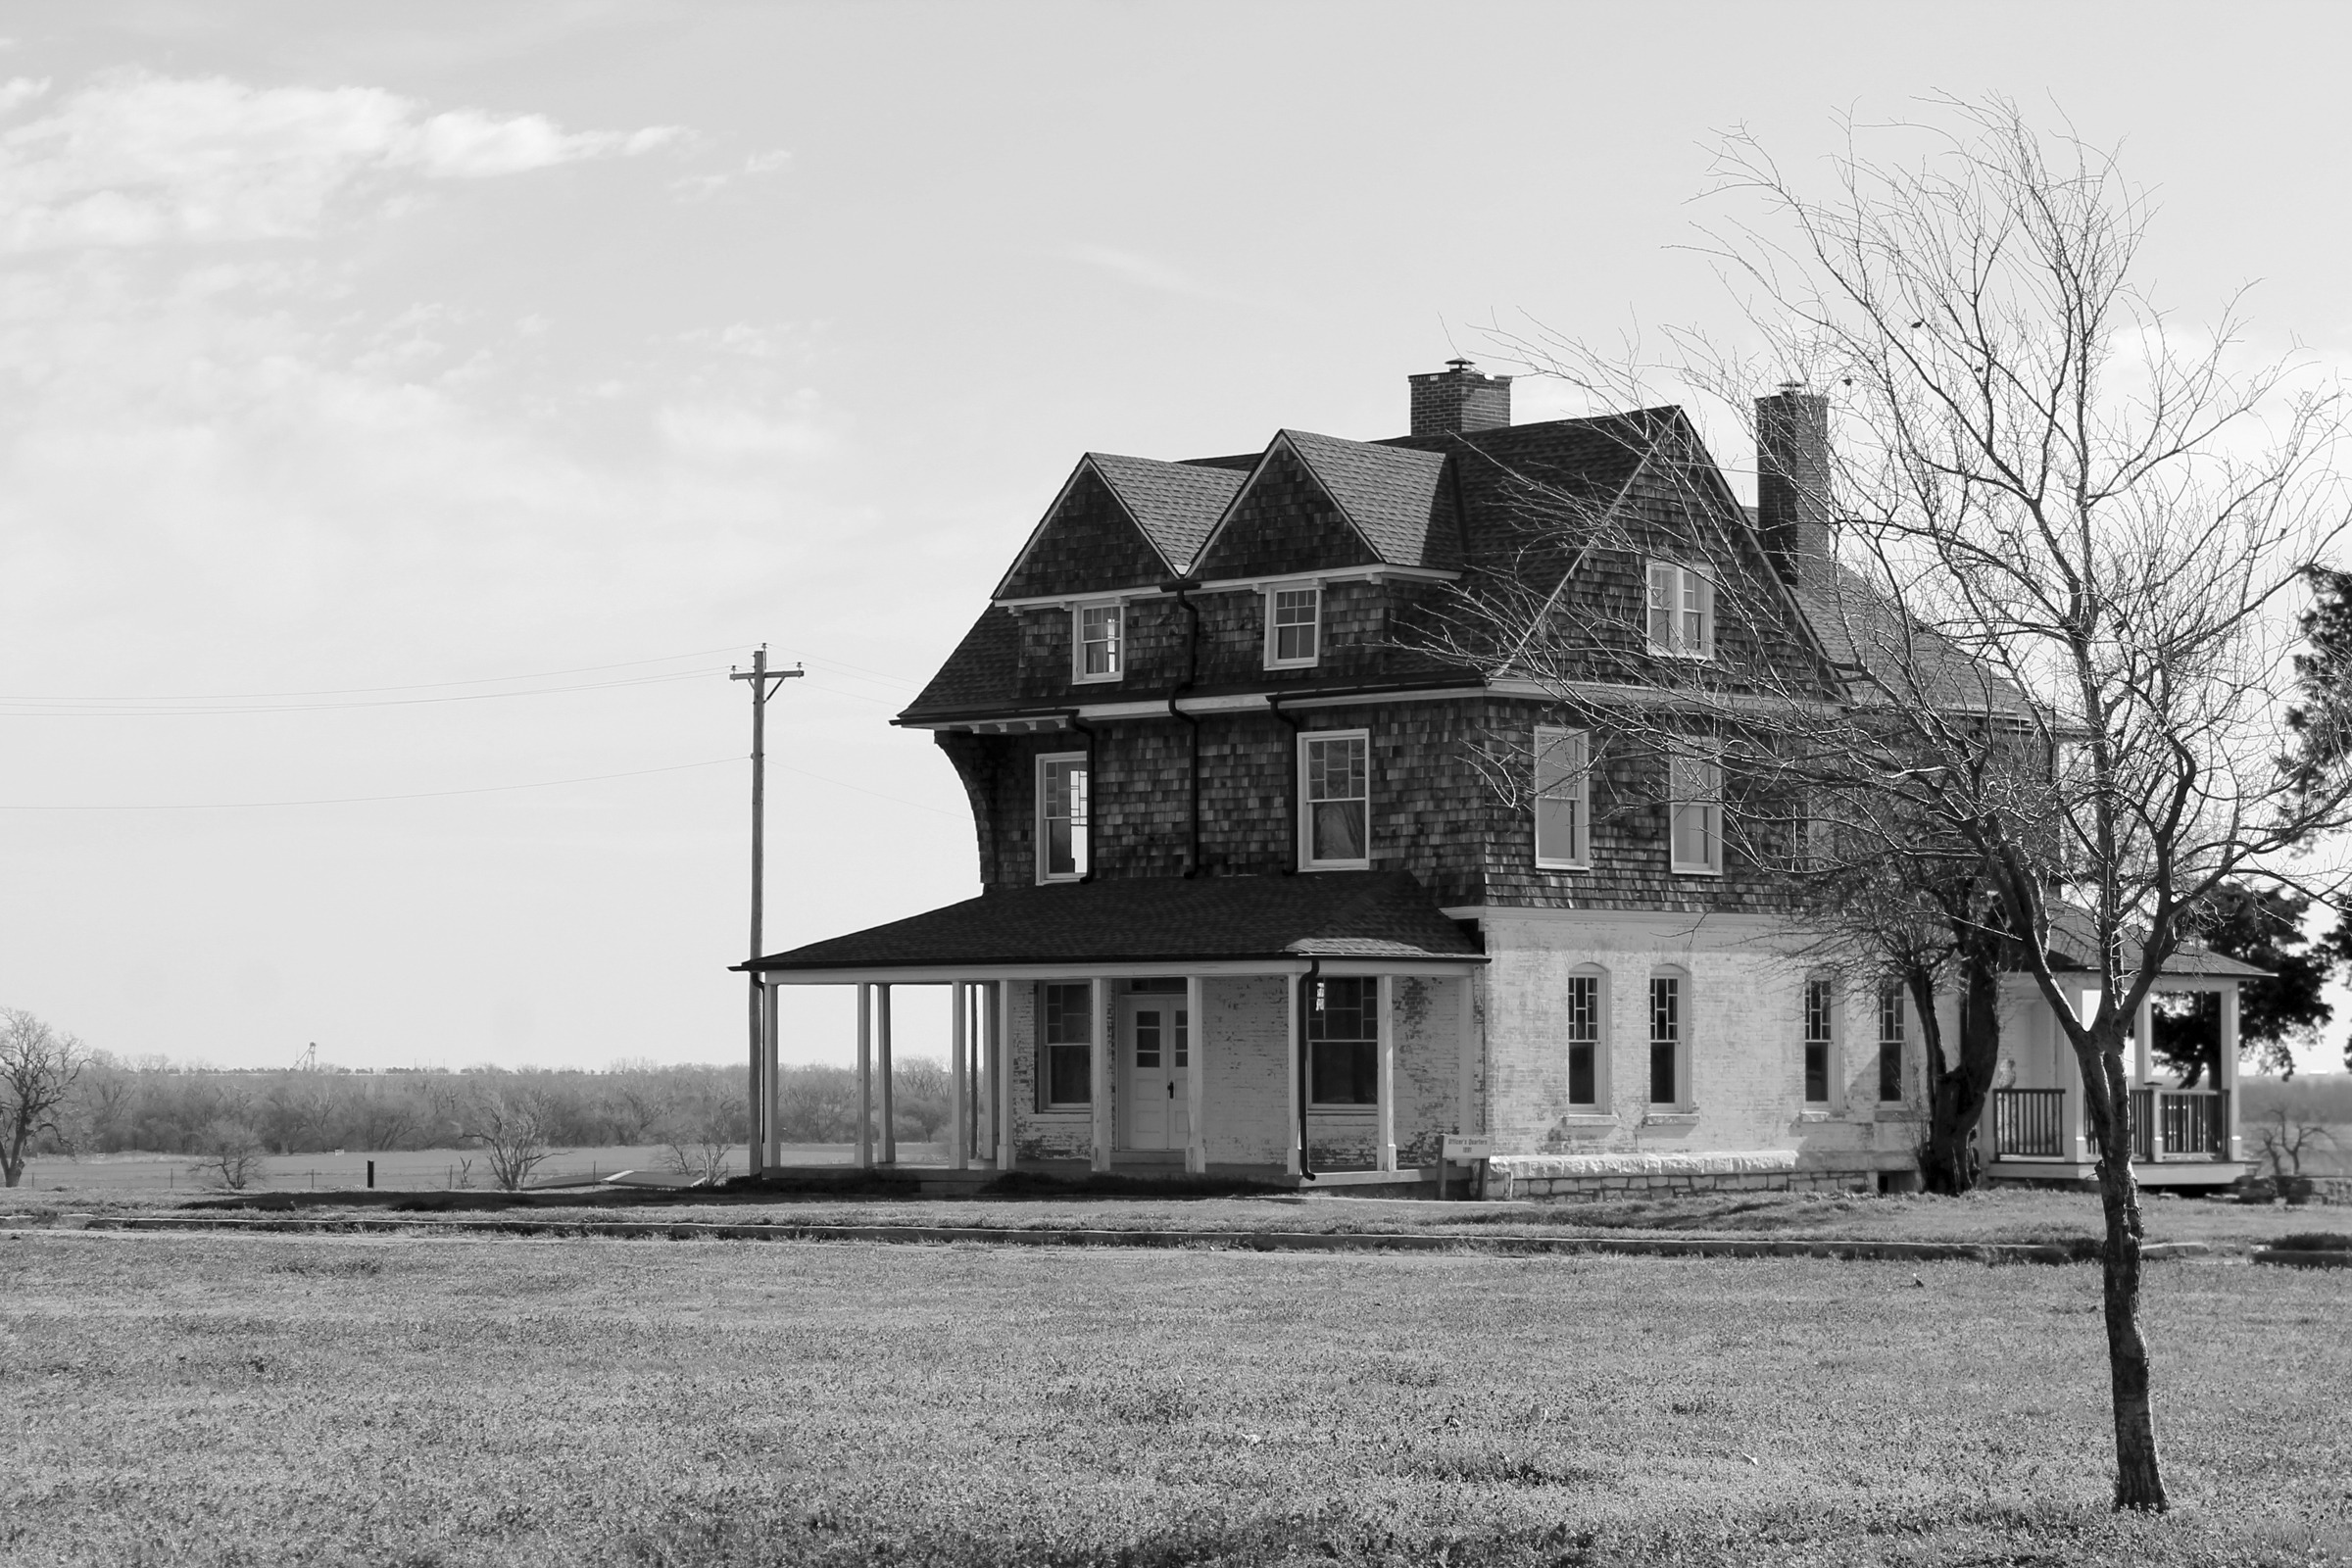
black and white, architecture, house, building, home, church, chapel, historic, monochrome, history, estate, oklahoma, rural area, historic buildings, historic preservation, historic sites, monochrome photography, fort reno